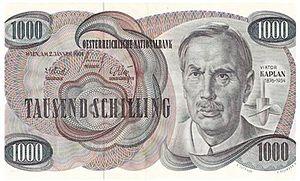
Viktor Kaplan est un ingénieur autrichien qui a inventé la turbine du même nom, servant principalement à la production d'électricité, tout comme la turbine Francis et la turbine Pelton.